Jacob François Marulaz

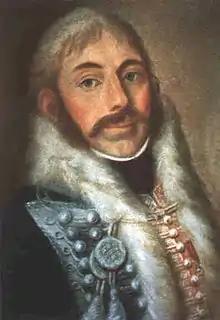

Jacob François Marulaz or Marola, born 6 November 1769, died 10 June 1842, joined the Army of the Kingdom of France as a cavalry trooper and rose to become a field officer during the French Revolutionary Wars. Under the First French Empire, he became a general officer and fought under Emperor Napoleon I of France in two notable campaigns.